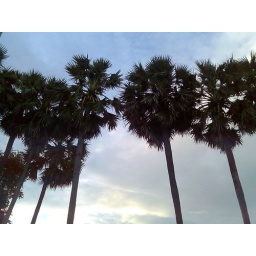
Palm trees are commonly spotted in Kampong Speu. It's said that this province has the MOST palm trees.